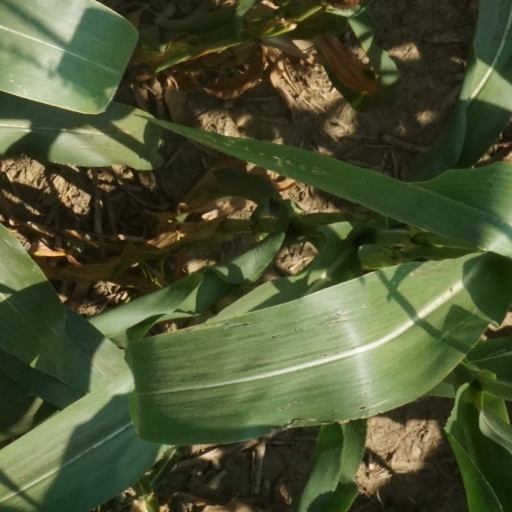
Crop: maize; corn